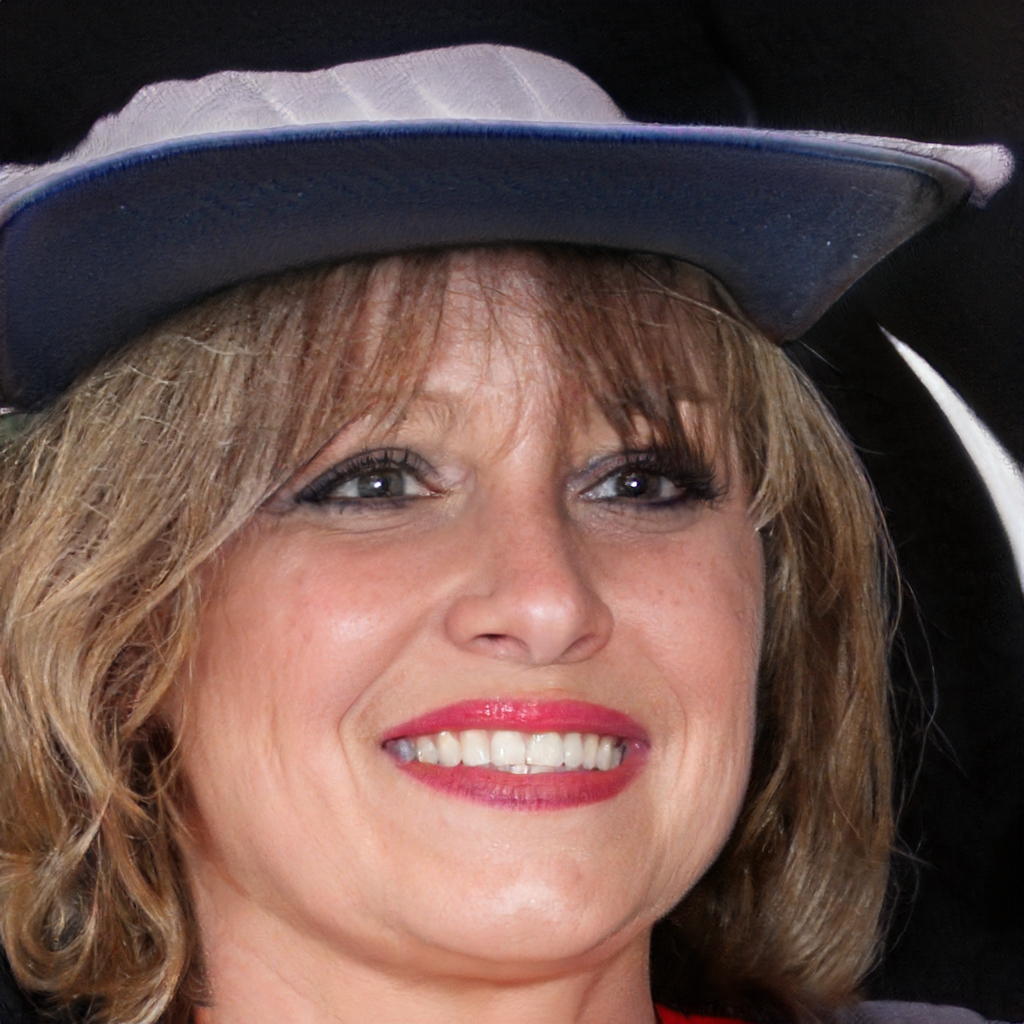
Label: Colored